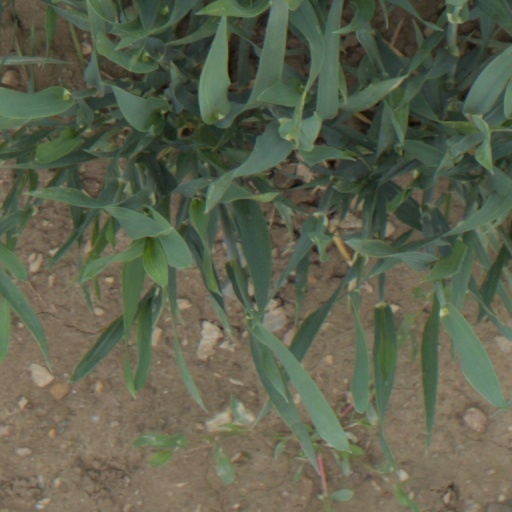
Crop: wheat